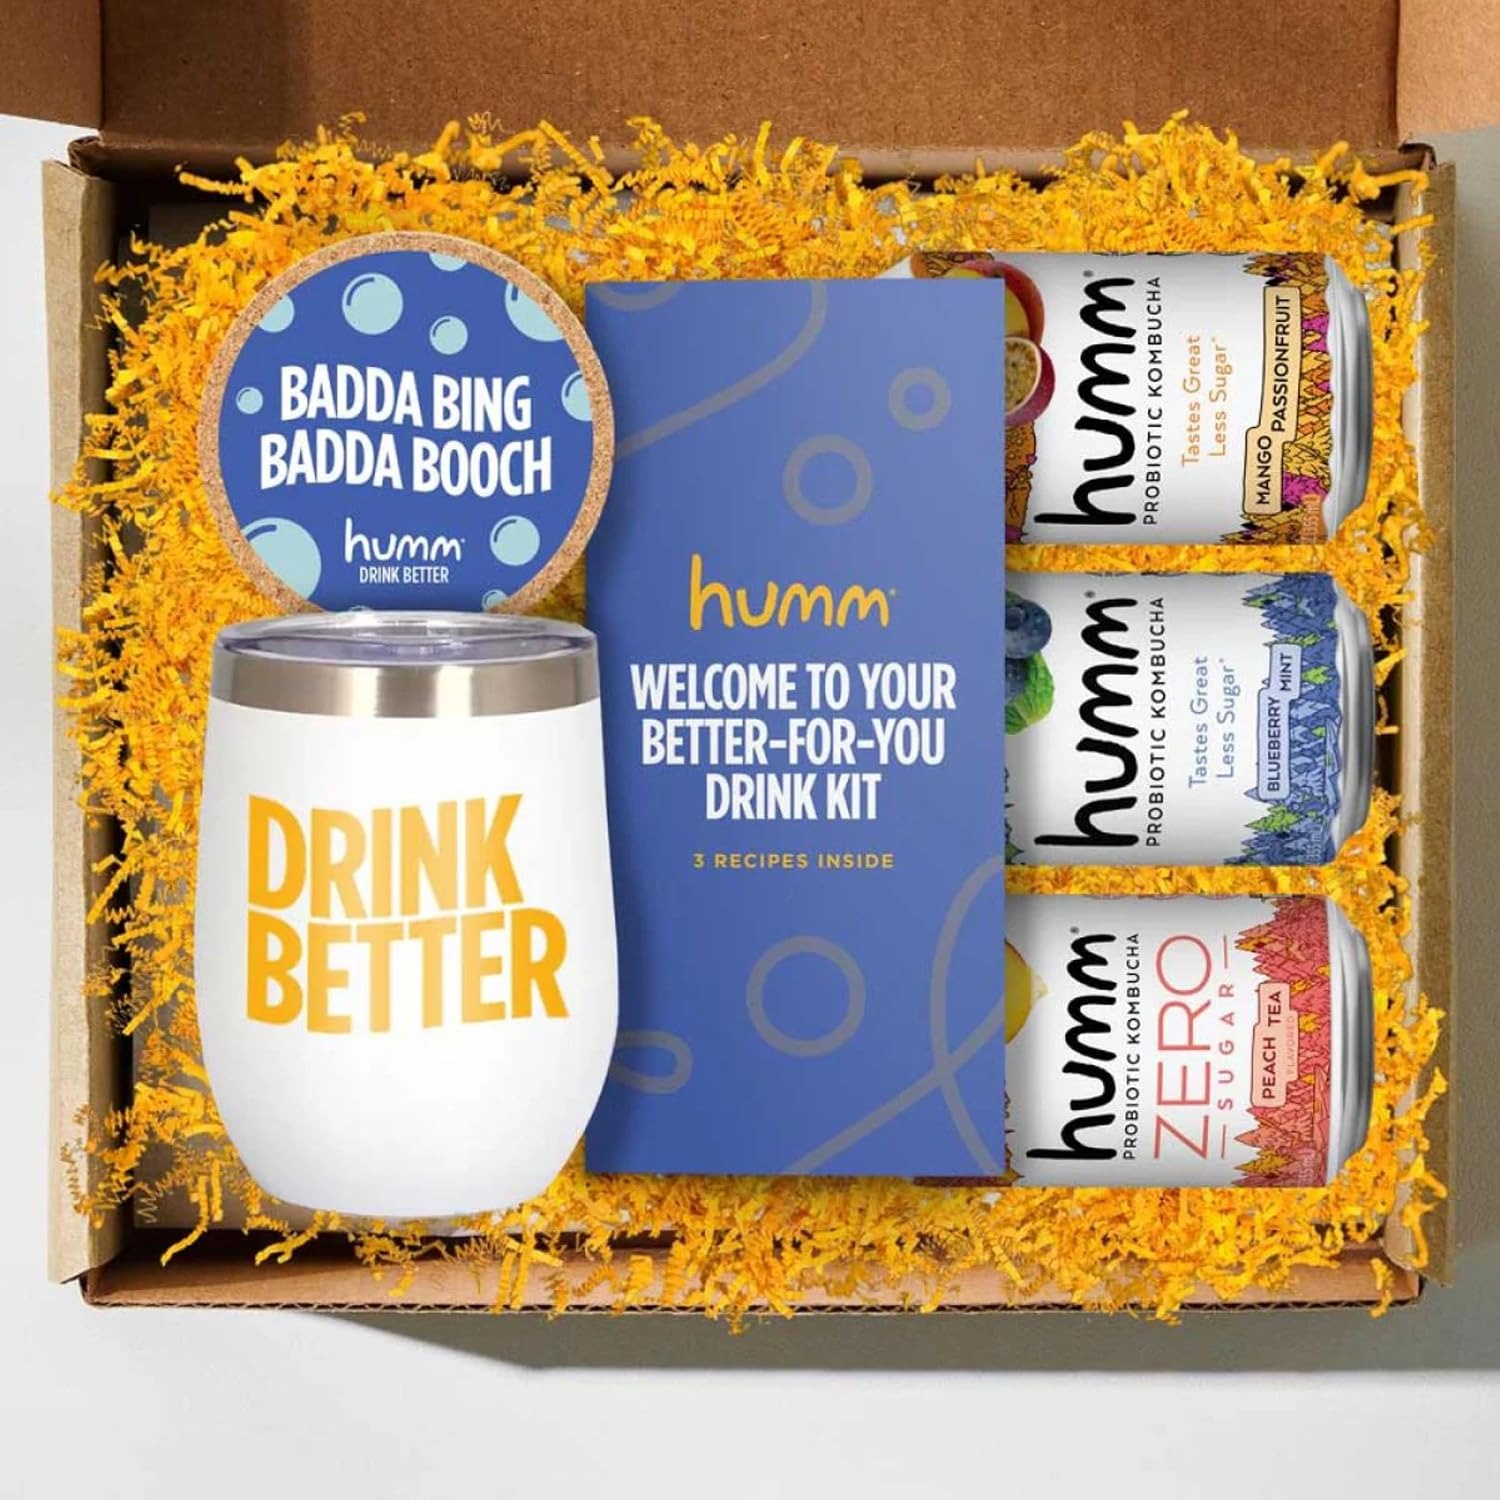
Item Name: Humm Mocktail Kit Gift Set, Includes Humm Kombucha, Insulated Tumbler, Mocktail Recipe Book, Stirring Spoon 2 Coasters, Organic, Probiotic Drink, Non Alcoholic Drinks
Bullet Point 1: SHAKE UP YOUR DRINK GAME: The Humm Mocktail Master Kit is the ultimate non-alcoholic cocktail kit! This set includes a custom insulated 'Drink Better' tumbler, stirring spoon, 2 coasters, mocktail recipe booklet, and 3 cans of delicious kombucha—perfect for crafting healthy drinks with ease.
Bullet Point 2: GO WITH YOUR GUT: Humm Kombucha beverages support gut health with 2 billion live probiotics per can. Enjoy delicious mocktails that are as good for your body as they are for your taste buds.
Bullet Point 3: REAL INGREDIENTS, LESS SUGAR: With 30% less sugar, Humm Kombucha is USDA Organic, Non-GMO, vegan, and gluten-free. Crafted with real ingredients, it's the perfect base for health-conscious drinks.
Bullet Point 4: A BOOST OF VITAMIN B12: Every can of Humm Kombucha delivers energy-boosting Vitamin B12, making it the perfect choice for a refreshing pick-me-up. Whether you're at happy hour, hosting a party, or just enjoying a quiet evening, it’s a beverage that fits any occasion.
Bullet Point 5: PERFECT FOR ANY CELEBRATION: From Dry January drinks to holiday parties, this non-alcoholic cocktail kit makes it easy to craft delicious, healthy drinks anywhere. It's a thoughtful gift for women and men embracing a healthier lifestyle!
Product Description: Level up your nonalcoholic cocktail game with the Humm Kombucha Mocktail Kit Gift Set. Perfect for anyone looking to create delicious, alcohol free cocktails, each of our mocktail kits include everything you need for the ultimate booze free happy hour : One custom "Drink Better" insulated tumbler, a sleek stirring spoon, two cute Humm Kombucha coasters, a mocktail mixology book, and three delicious cans of gut-boosting Humm Kombucha. Dive into a world of flavor with our mocktail gift set. Each kit includes three delicious cans of Humm Kombucha in the following mocktail mixer flavors : Zero Sugar Peach Tea, Blueberry Mint, and Mango Passionfruit. Simply refer to the recipe book for three of our staff-favorite non alcoholic mocktail drink recipes that are guaranteed to satisfy any sober curious crowd. With Humm Kombucha, it’s easier (and tastier!) than ever to boost gut health. Each can of our probiotic kombucha is fortified with 2 billion live probiotics that support gut health, immunity, and digestion. Plus, each can delivers 1,500% of the dv of energizing Vitamin B12, making it the perfect choice for a refreshing boost. Whether you're cutting back on the booze during your next mocktail hour or simply looking for creative new ways to enjoy your booch, this kit is perfect for you! Grab a kit today for the perfect mocktail mixes for your next dinner party, mocktail party, birthday celebration or event.
Value: 1.0
Unit: Count

Price: 39.95